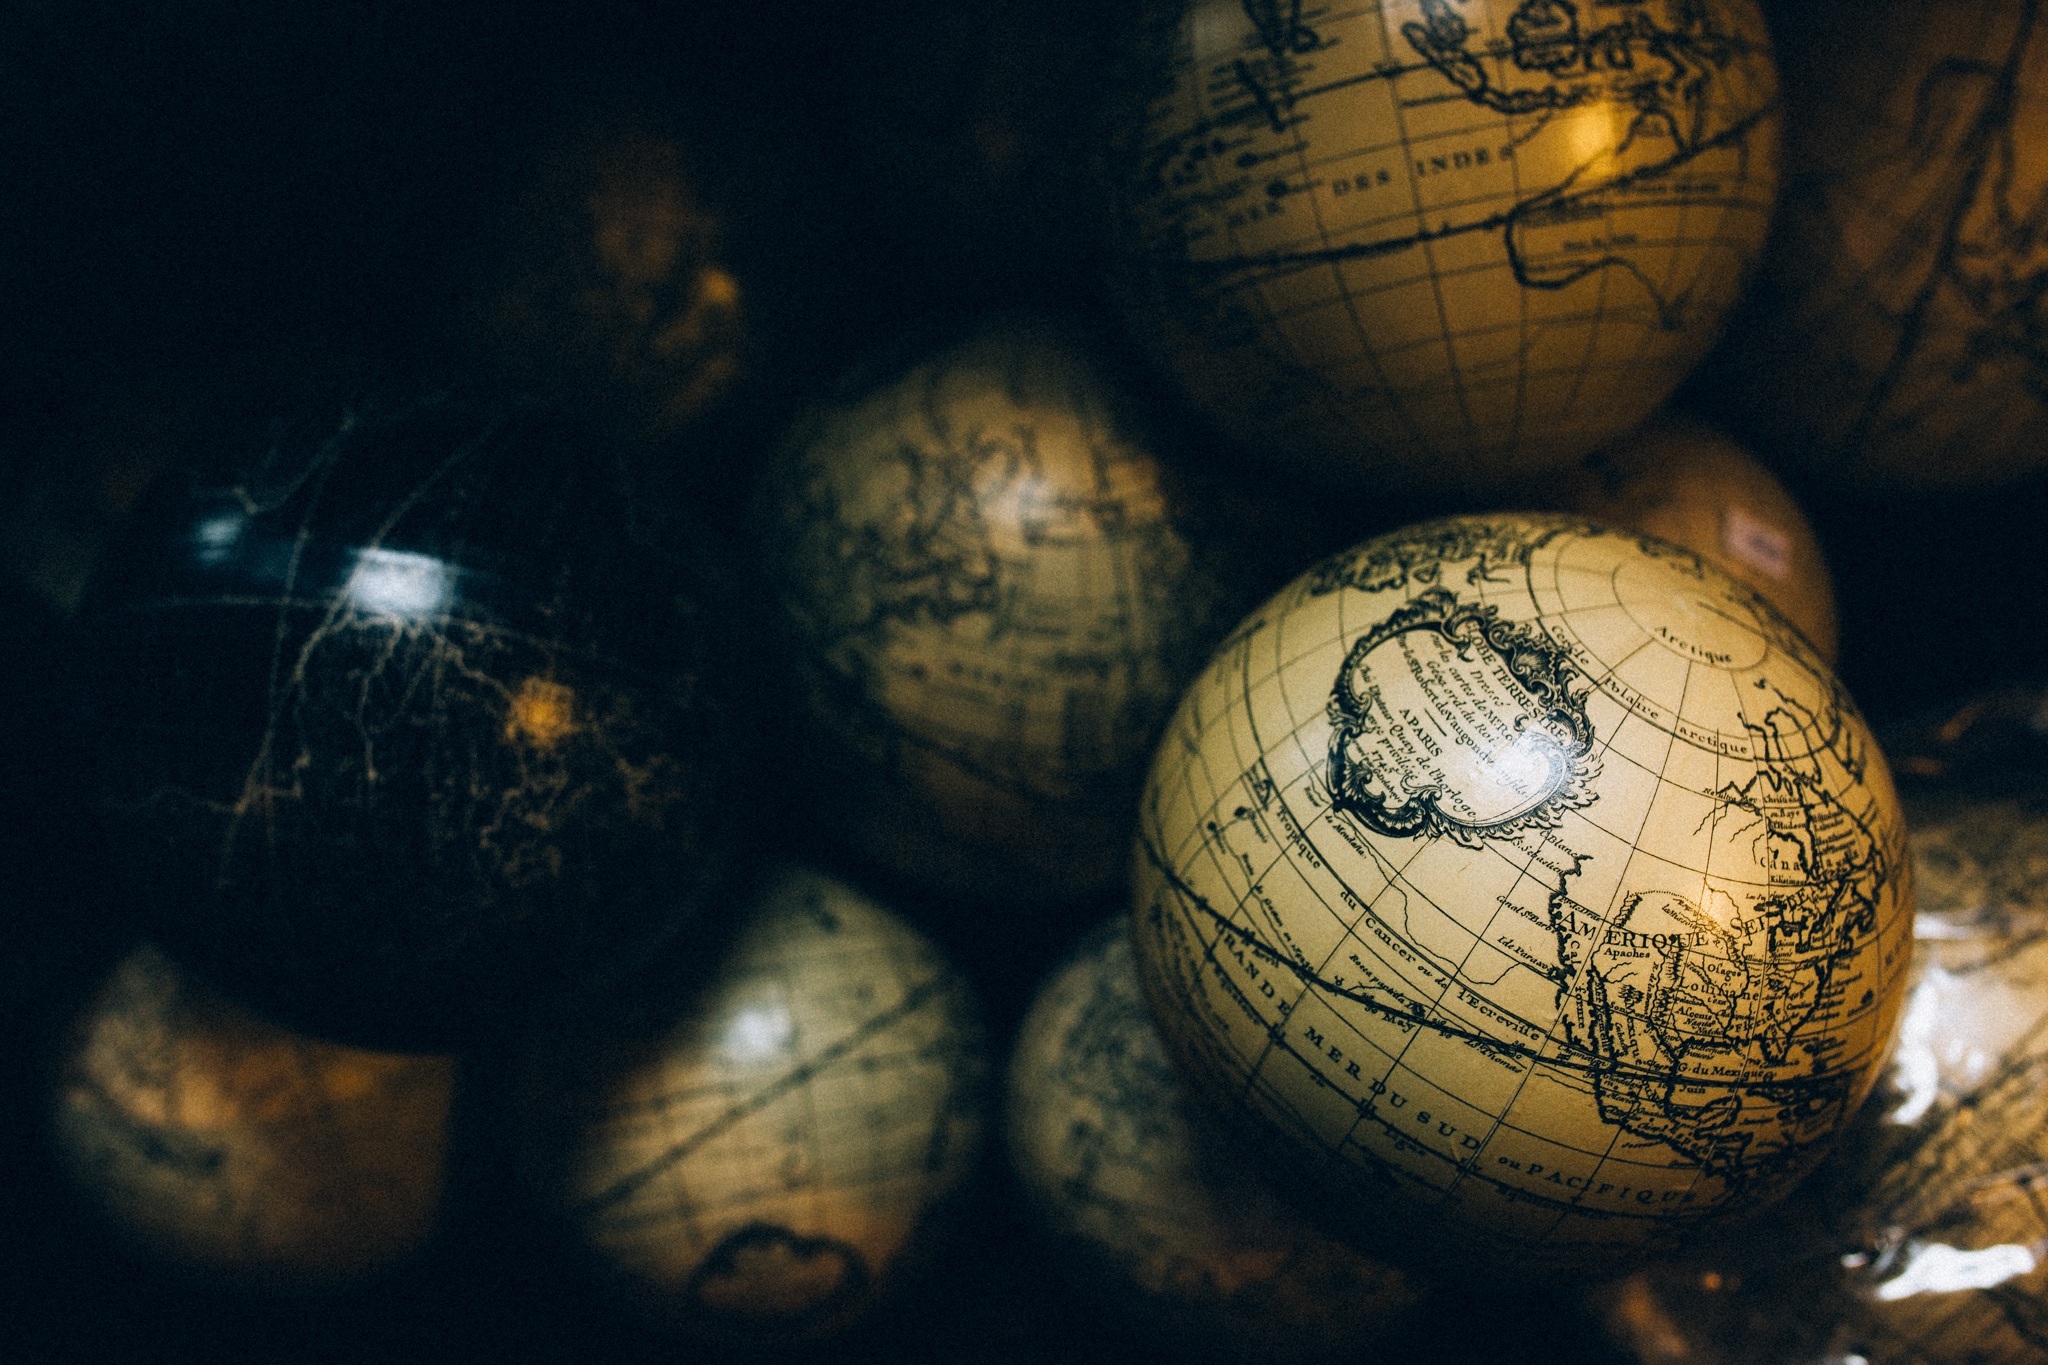
tree, light, night, sunlight, reflection, autumn, darkness, lighting, world, geography, education, close up, earth, ball, sphere, planet, connection, shape, maps, global, macro photography, globes, spheres, astronomical object